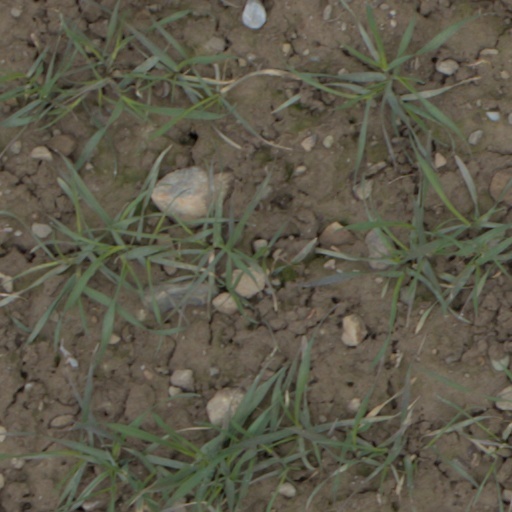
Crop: wheat